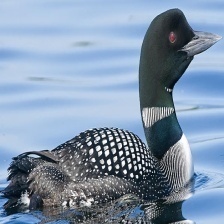
Species: COMMON LOON
Scientific name: GAVIA IMMER